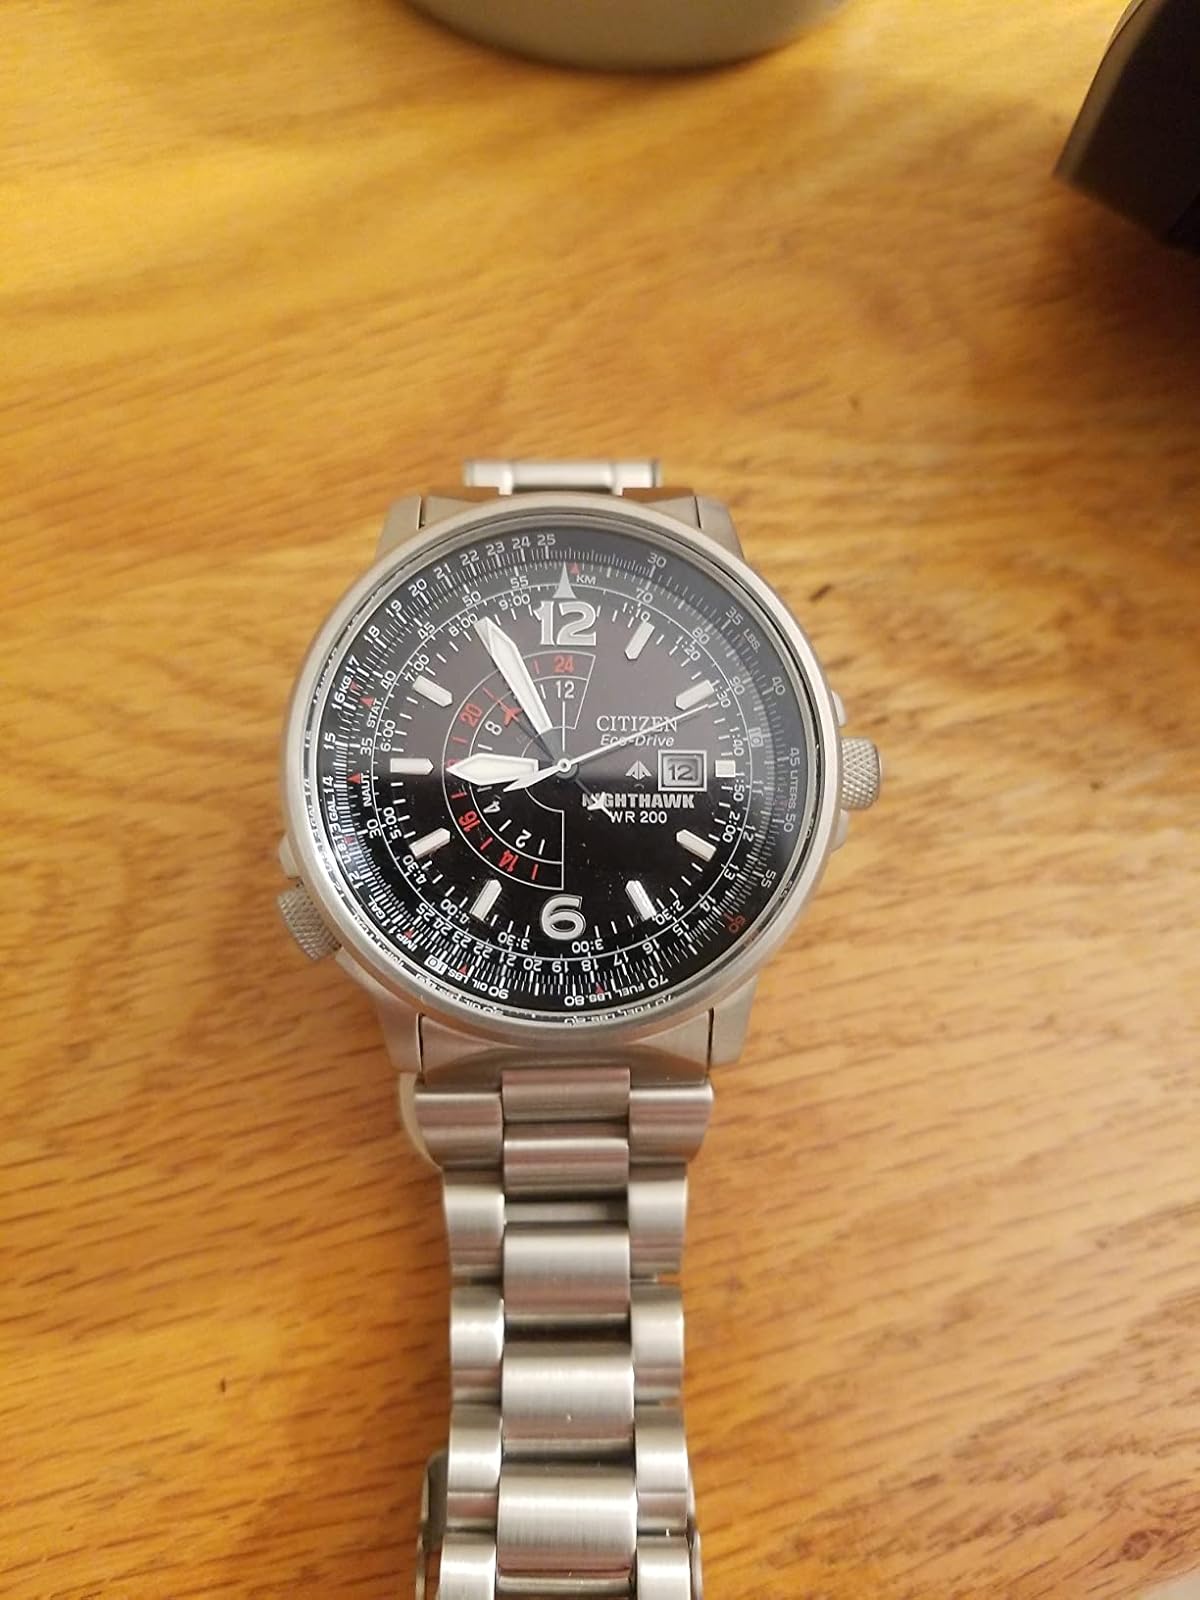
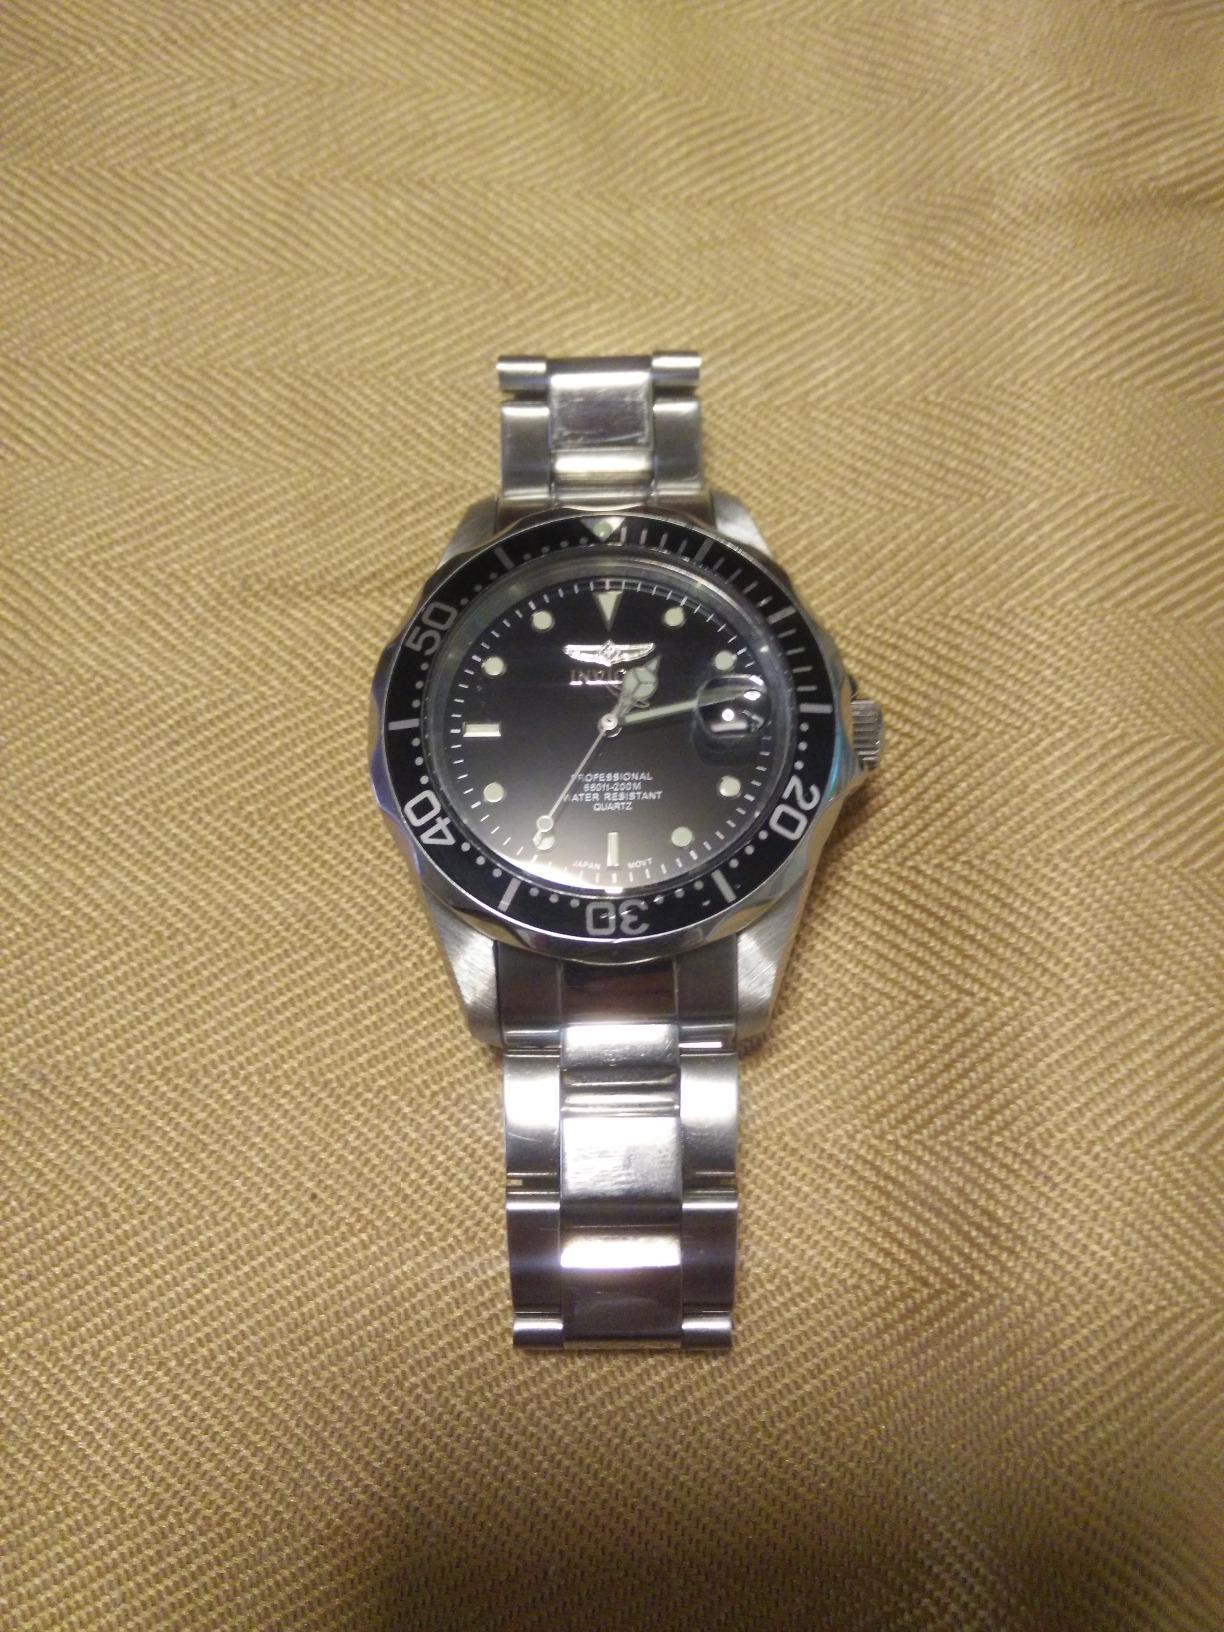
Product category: accessories_watch
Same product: no